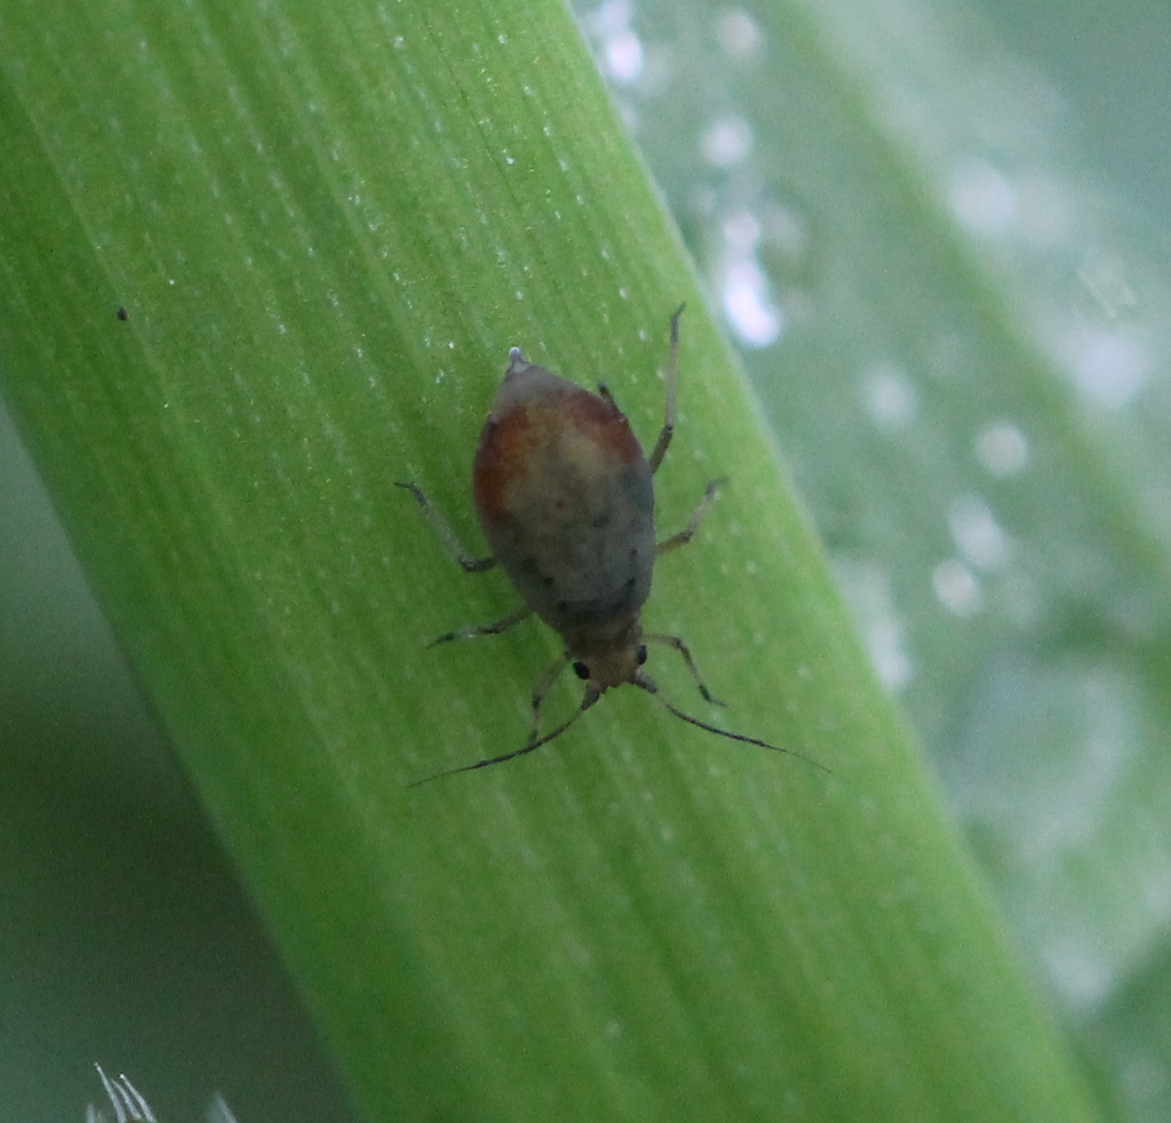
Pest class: bird_cherry_oat_aphid